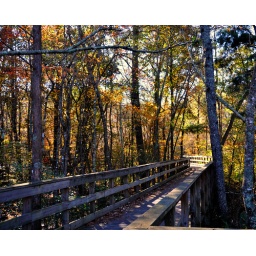
Near Adel, Georgia, USA.Coastal Plain Trail.A section of the wooden bridge snaking through the woods within sight of Little River.